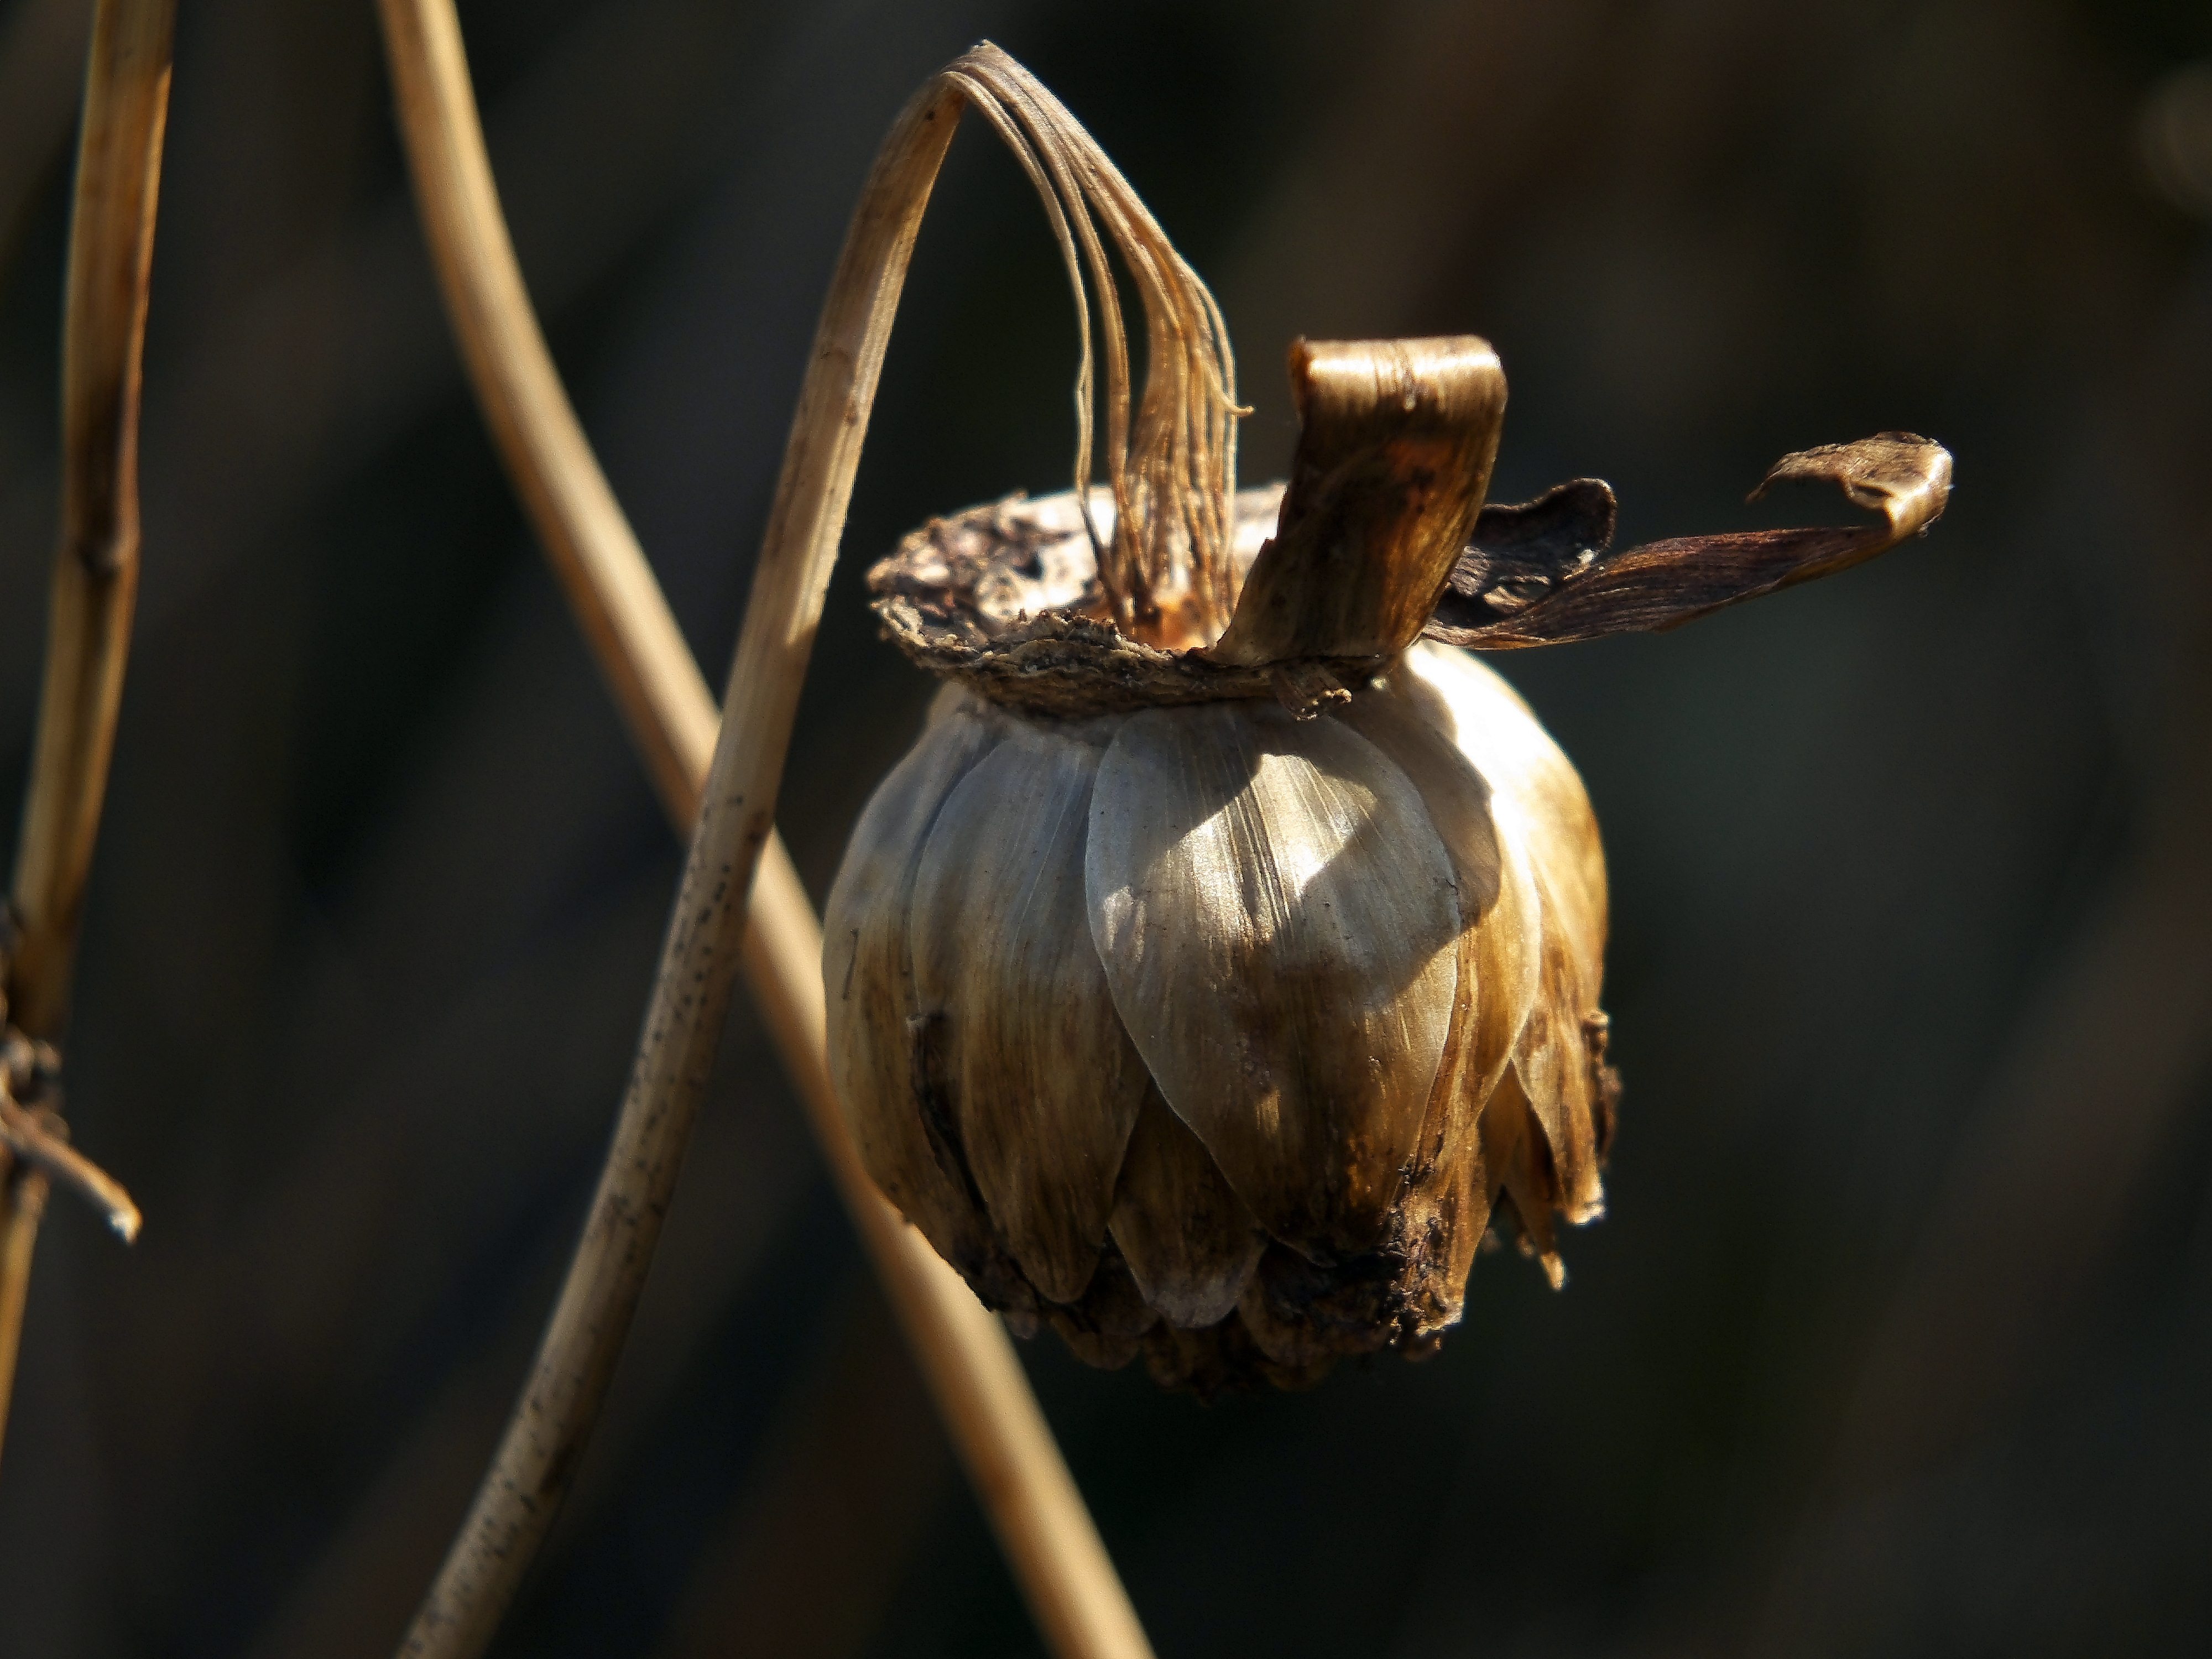
nature, branch, plant, photography, leaf, flower, spring, produce, macro, flora, flowers, close up, naturaleza, flores, ggl1, gaby1, fujifilmxs1, macro photography, plant stem